Clayton Kershaw

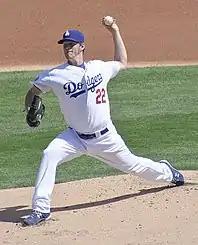
Kershaw pitching in 2010

On May 24, 2008, the Dodgers bought Kershaw's minor-league contract, and he was added to the active roster. Sportswriter Tony Jackson called Kershaw's debut the most anticipated start by a Dodgers pitcher since Hideo Nomo's MLB debut in 1995. He made his MLB debut on May 25, starting against the St. Louis Cardinals. He struck out the first batter he faced, Skip Schumaker, the first of seven strikeouts in the game, in which he pitched six innings and allowed two runs. When he debuted, Kershaw was the youngest player in MLB (20 years, 67 days), a title he held until Fernando Martínez debuted in May 2009.